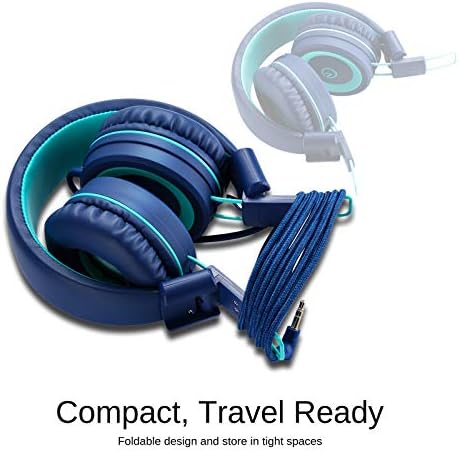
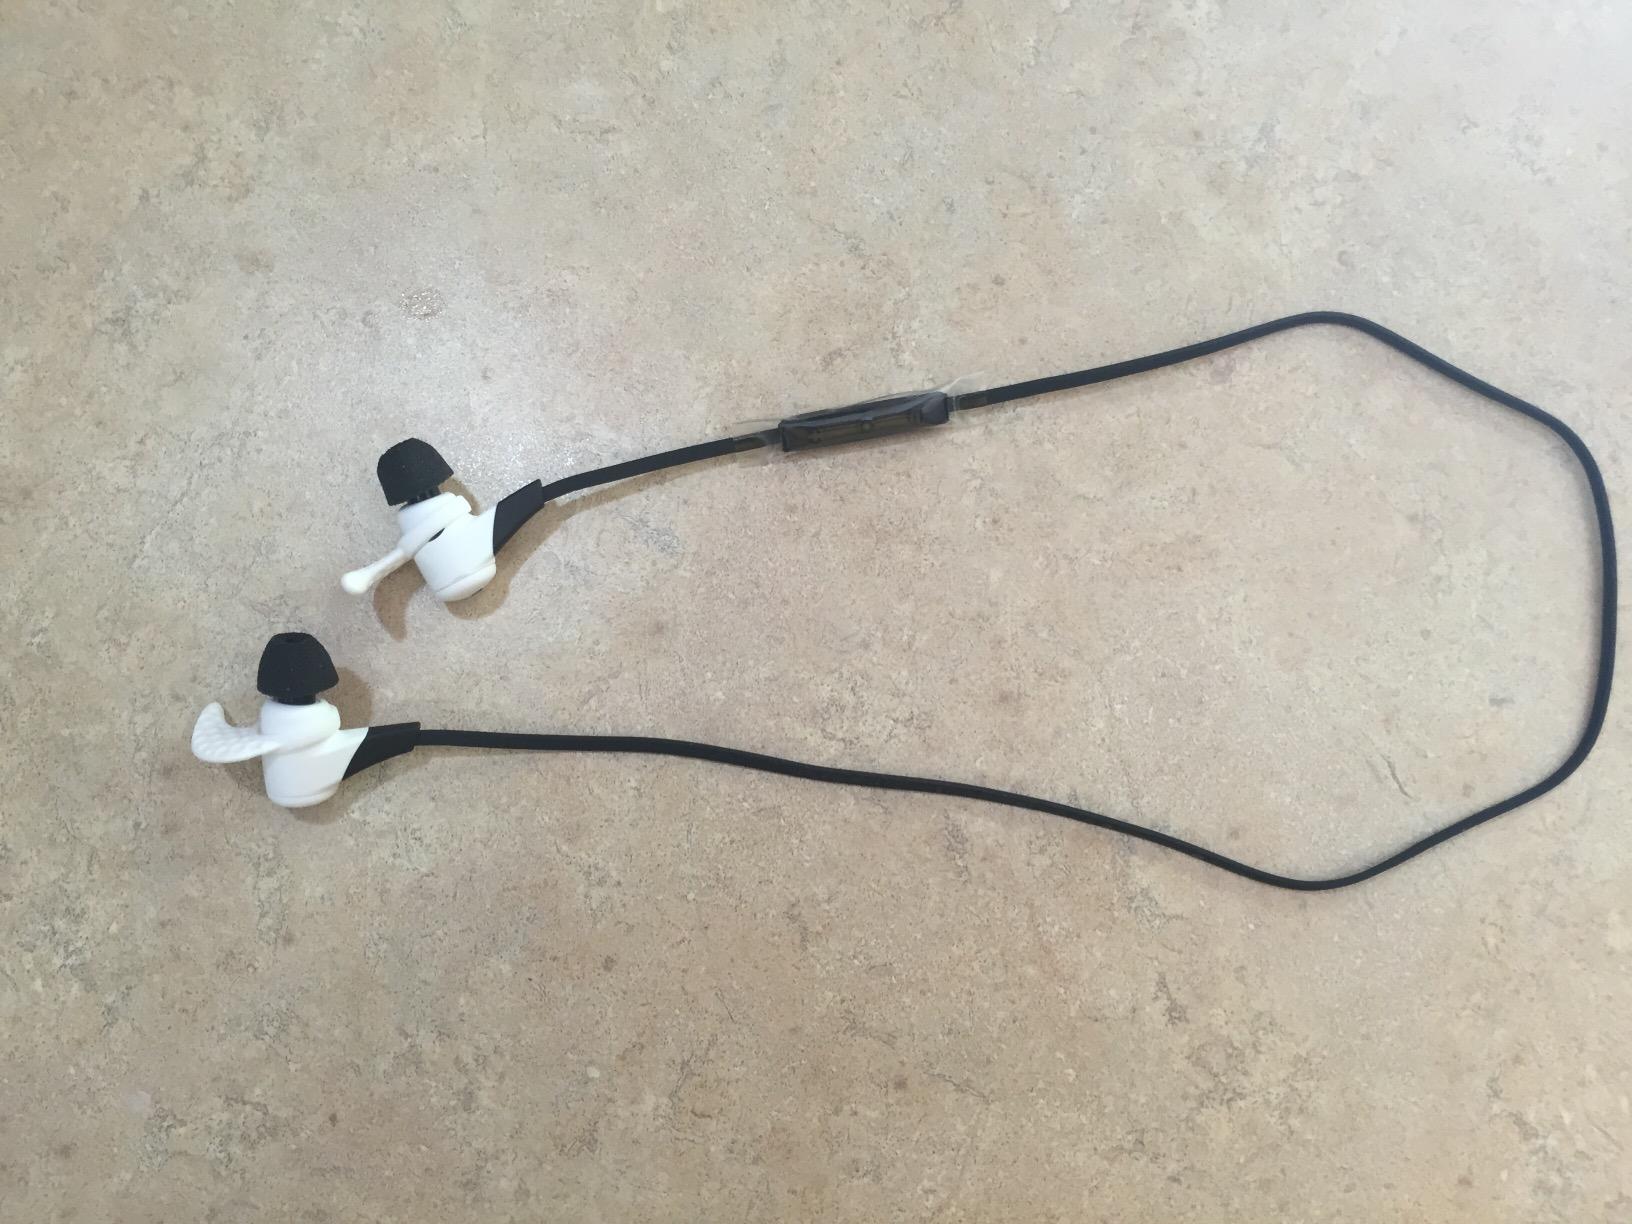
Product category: headphones
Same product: no